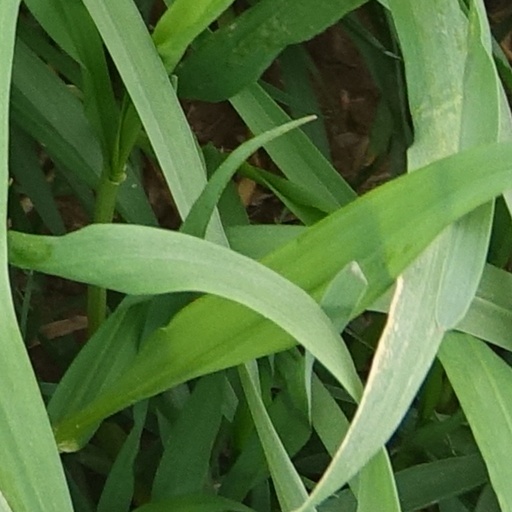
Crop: wheat